Princess Amalia of Sweden

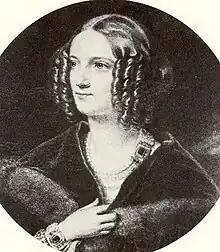
Princess Amalia Maria Charlotta of Sweden

Princess Amalia of Sweden (Amalia Maria Charlotta; 22 February 180531 August 1853) was a Swedish princess, daughter of King Gustav IV Adolf of Sweden and Frederica of Baden.